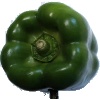
Label: green_pepper